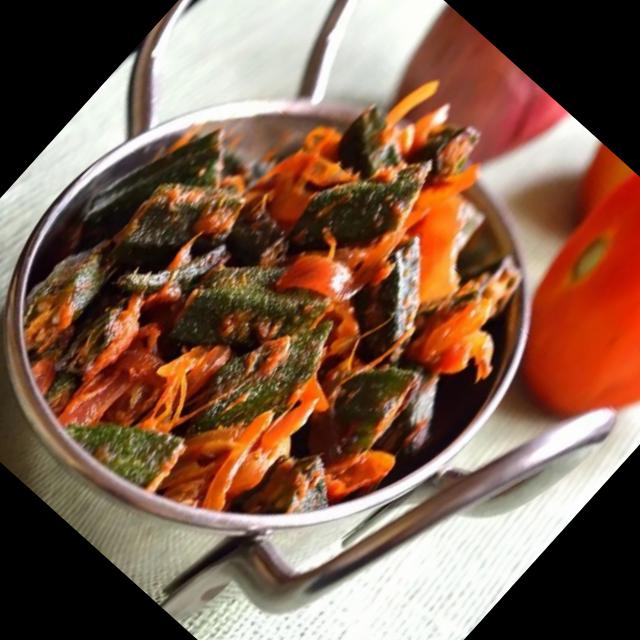
Dish: bhindi_masala